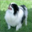
Label: dog